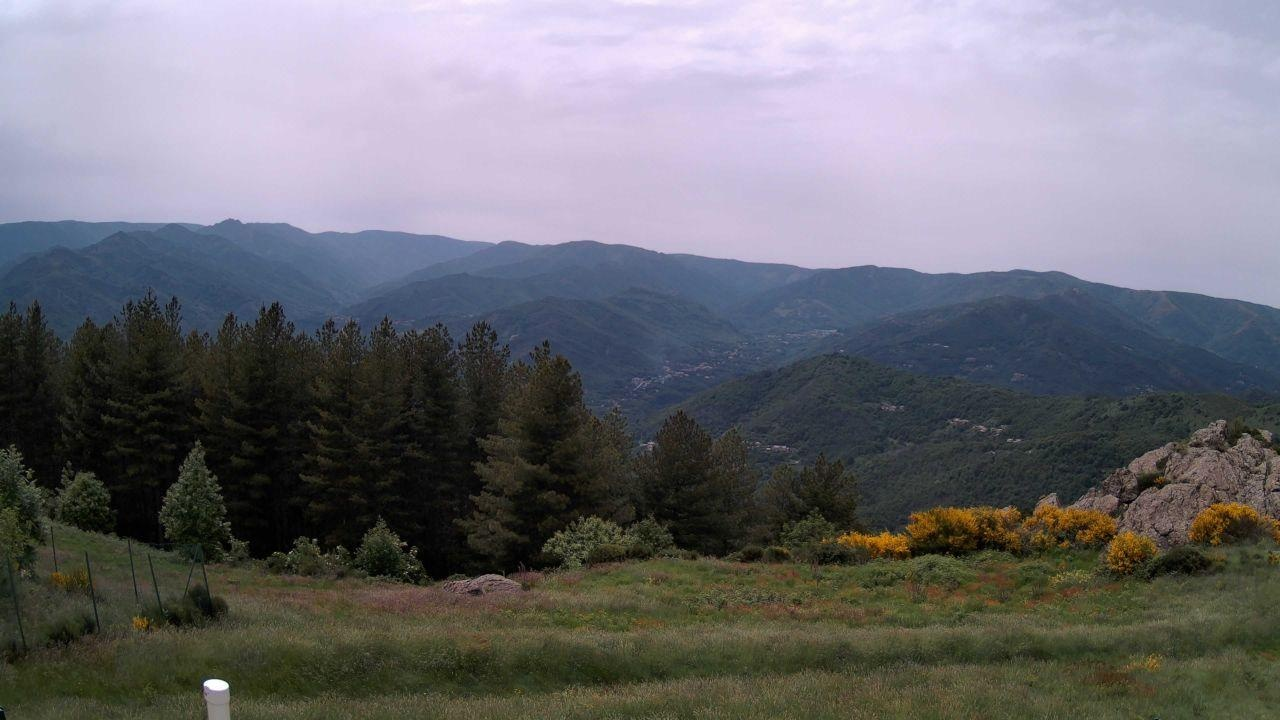
Fire: no
Smoke: yes